Tampa Bay area

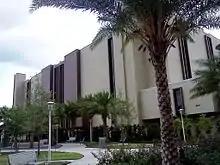
USF Tampa main library

Pinellas County lies on a peninsula between Tampa Bay and the Gulf of Mexico, and much of the city of Tampa lies on a smaller peninsula jutting out into Tampa Bay. This proximity to large bodies of water both moderates local temperatures and introduces large amounts of humidity into the atmosphere. In general, the communities farthest from the coast have more extreme temperature differences, both during a single day and throughout the seasons of the year.